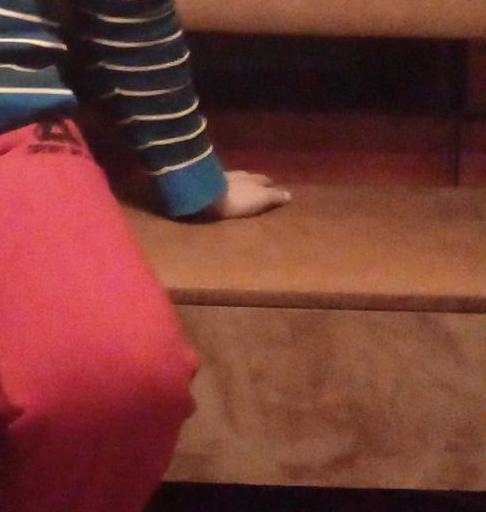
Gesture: no_gesture